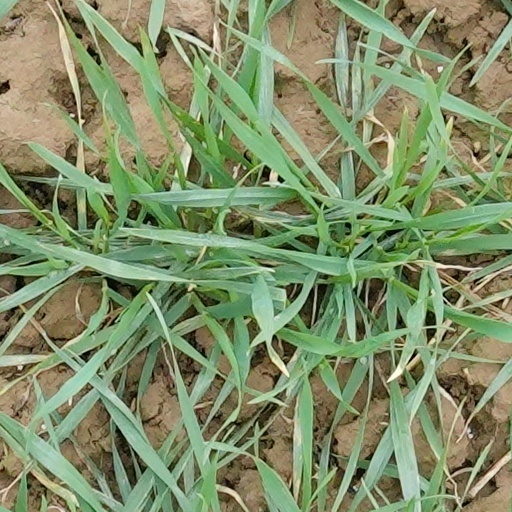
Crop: wheat